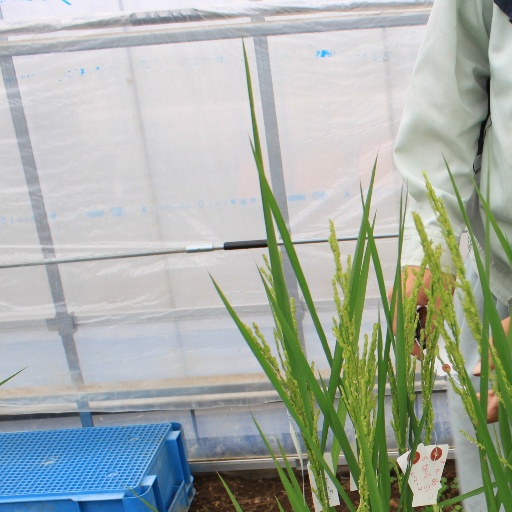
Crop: rice